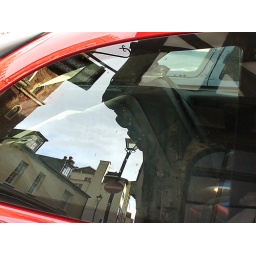
the house that moved in a car